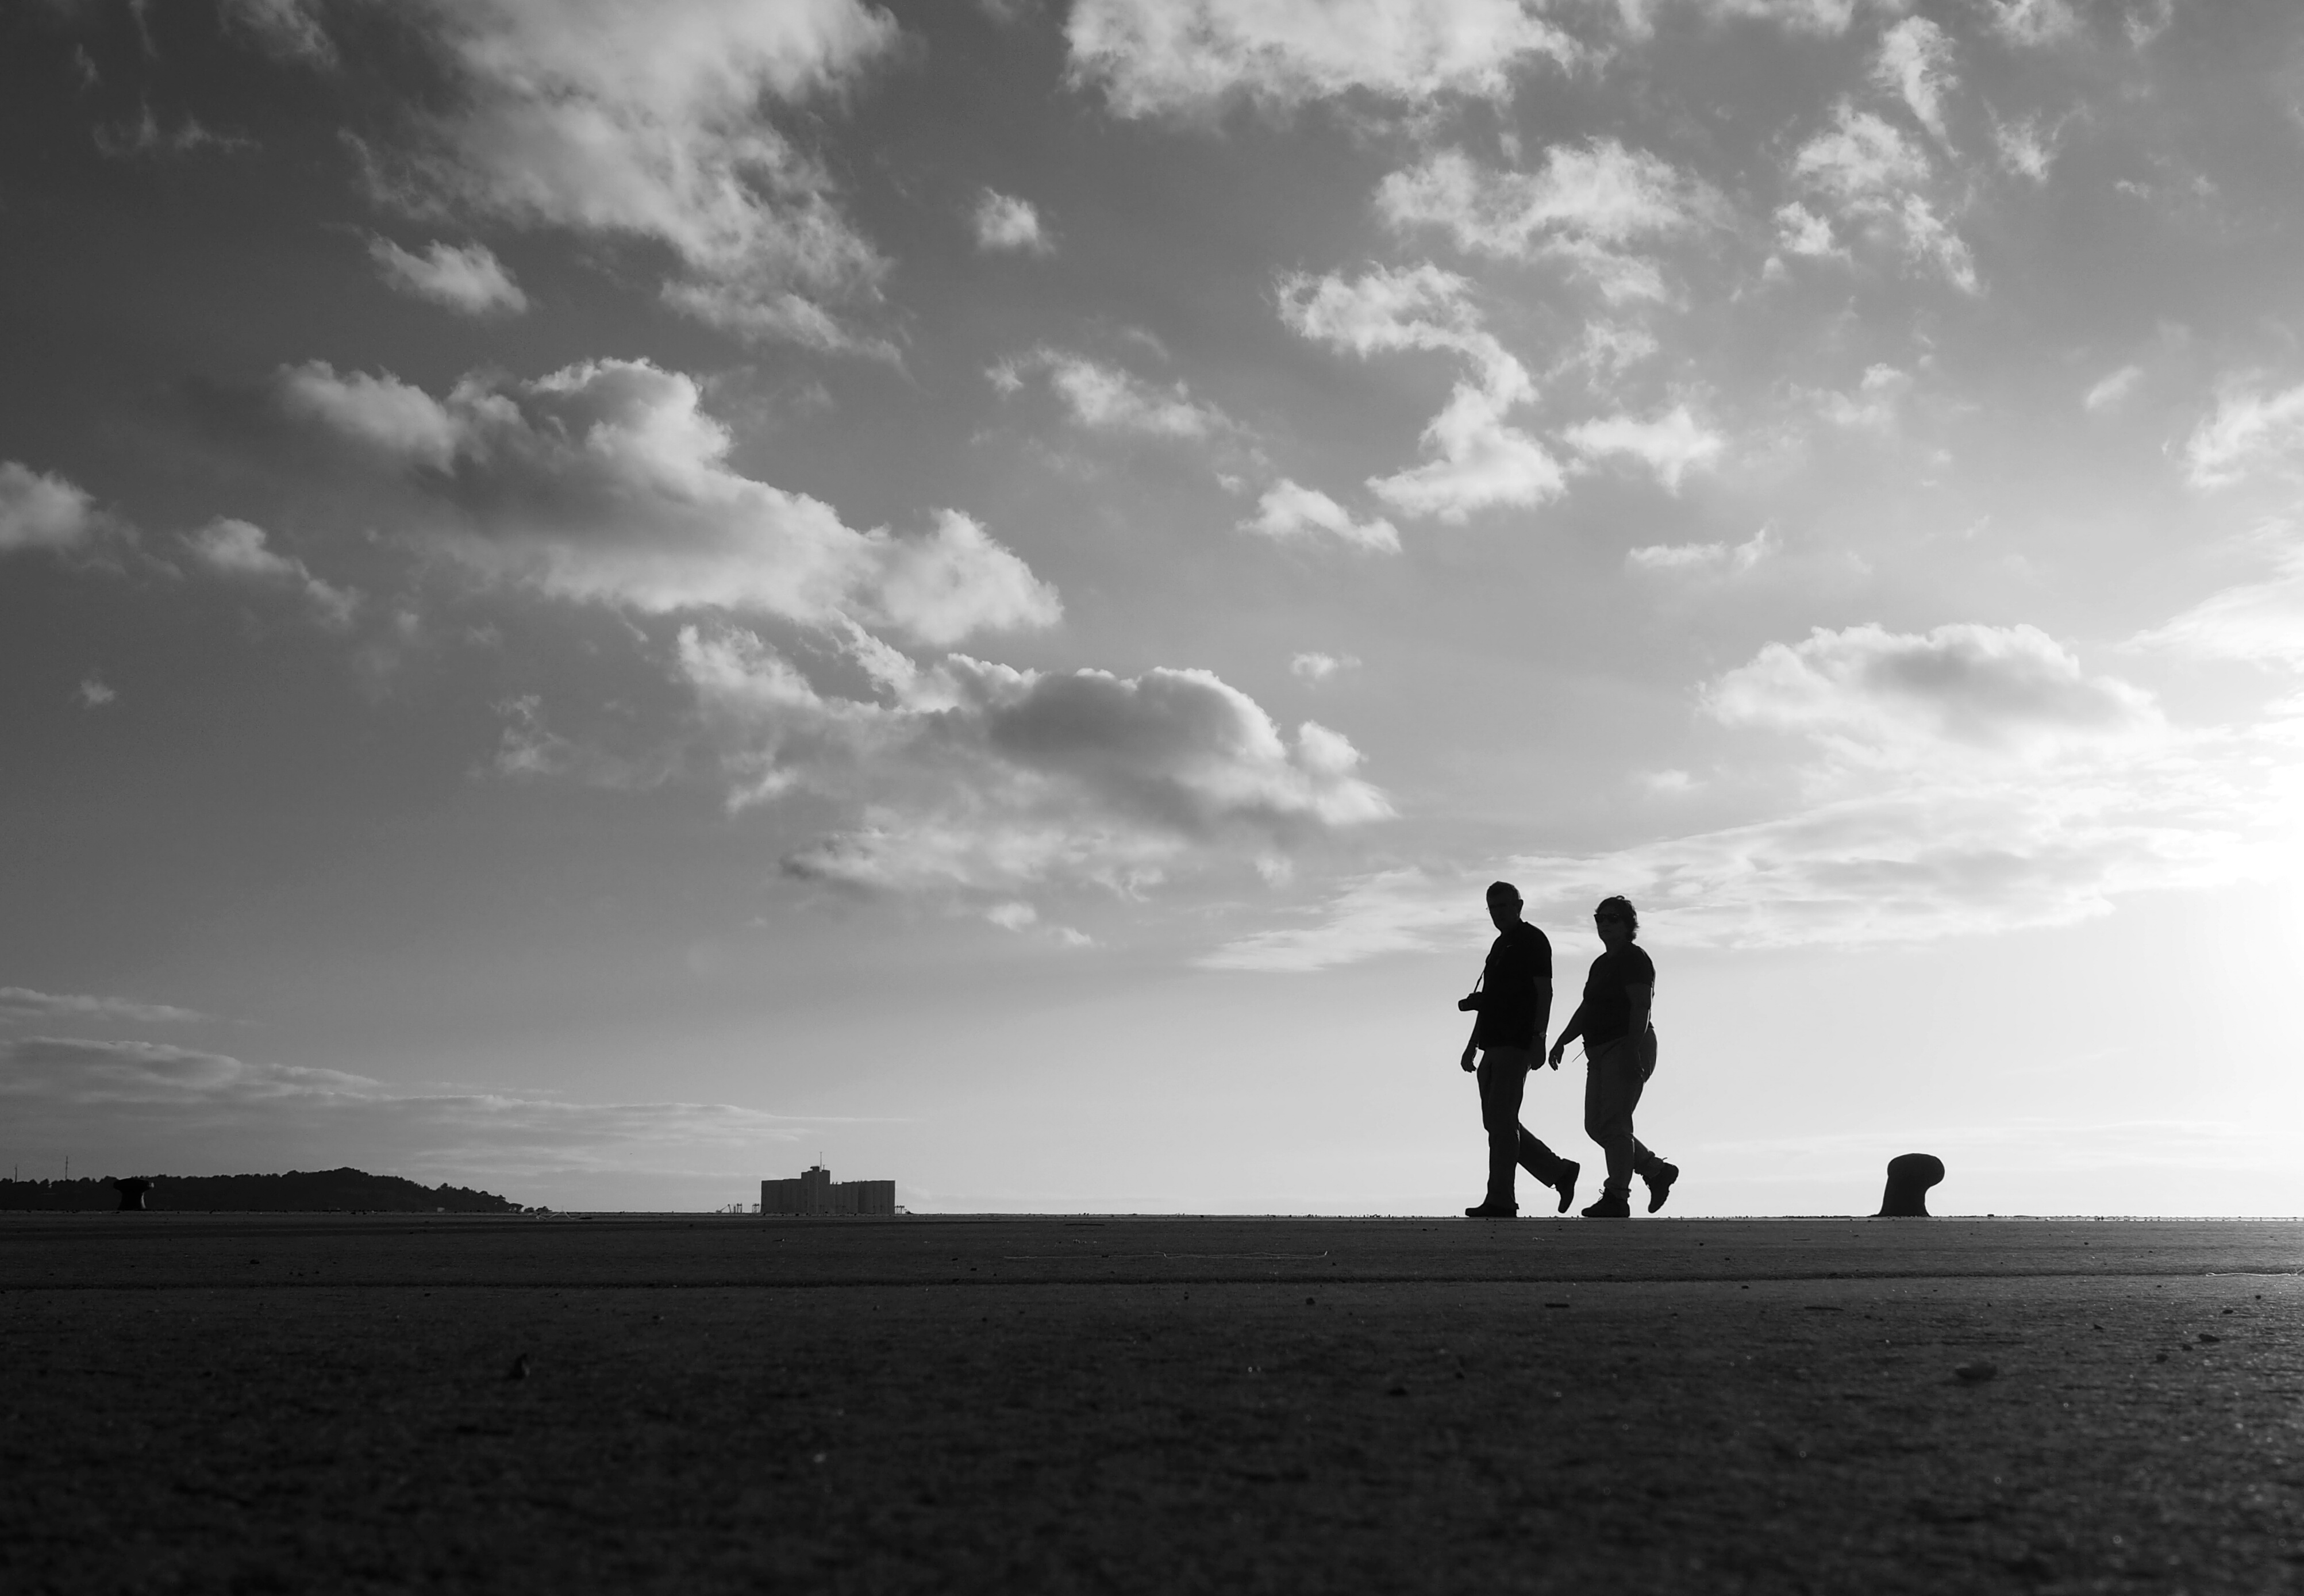
sea, horizon, silhouette, walking, cloud, black and white, people, sky, sun, sunset, street, photography, sunlight, morning, urban, social, dusk, line, lens, darkness, black, monochrome, streetphotography, bw, blackandwhite, blackwhite, streets, best, moments, public, olympus, portugal, prime, pretoebranco, rua, omd, streetphoto, silhouettes, 17mm, lisboa, lisbon, moment, unposed, pretobranco, sp, portuguese, pb, inpublic, fotografiaderua, streetmoments, joolavinha, em10, lavinha, monochrome photography